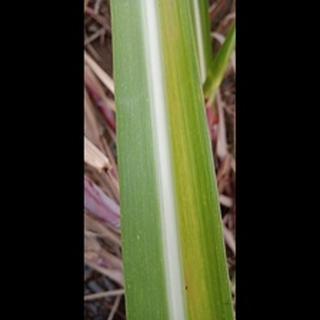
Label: sugarcane_yellow_leaf_disease